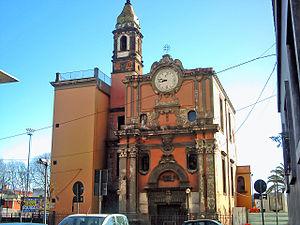
Santa Maria di Portosalvo ou Santa Maria Fuori le mura est une ancienne église catholique romaine située à Naples, en Italie. Elle est située via Alcide De Gasperi, au début de via Marina, près du port et hors des murs de la ville.
Cette liste des églises de Naples énumère essentiellement les structures d'intérêt historique et artistique construites dans la ville depuis la période paléochrétienne jusqu'au XIXᵉ siècle.